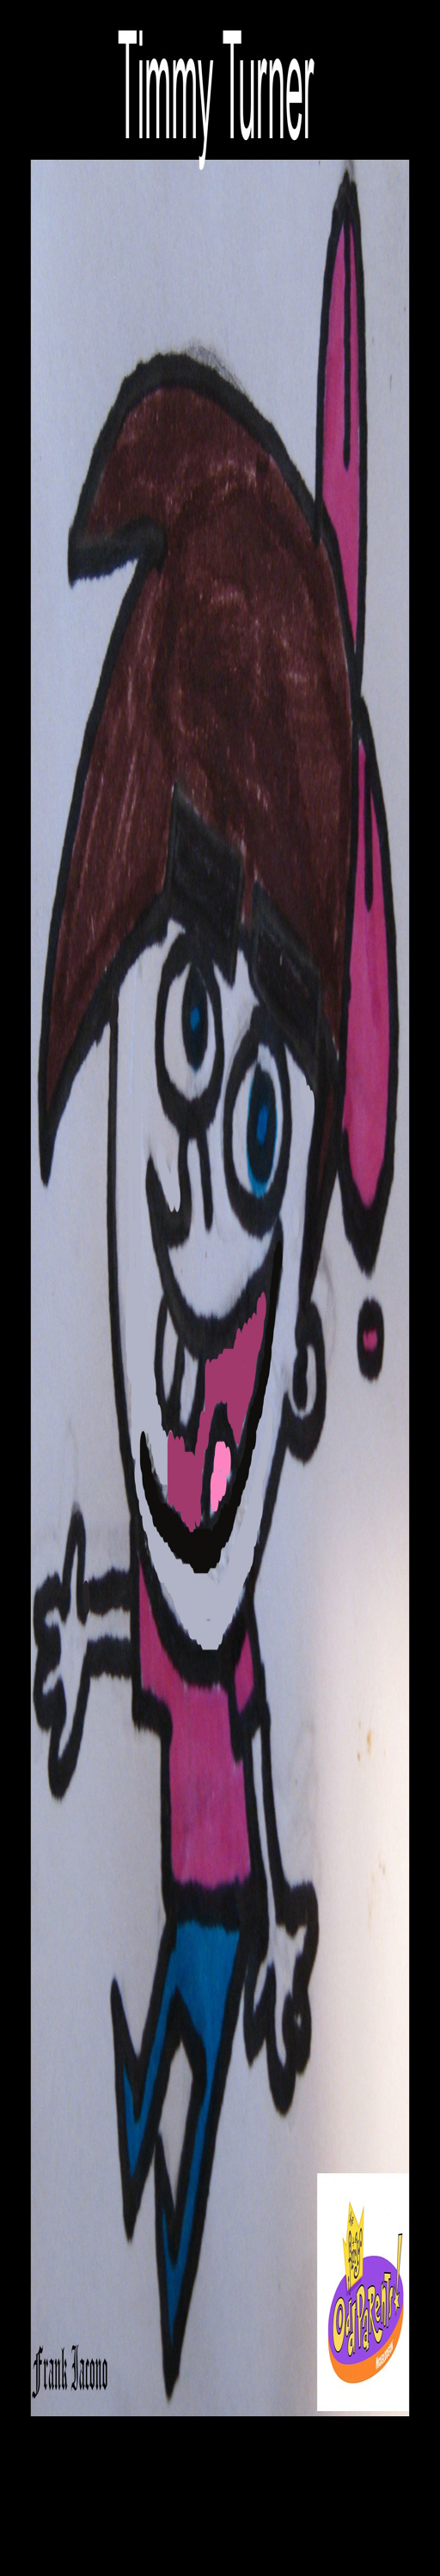
my drawing of person from animated tv program